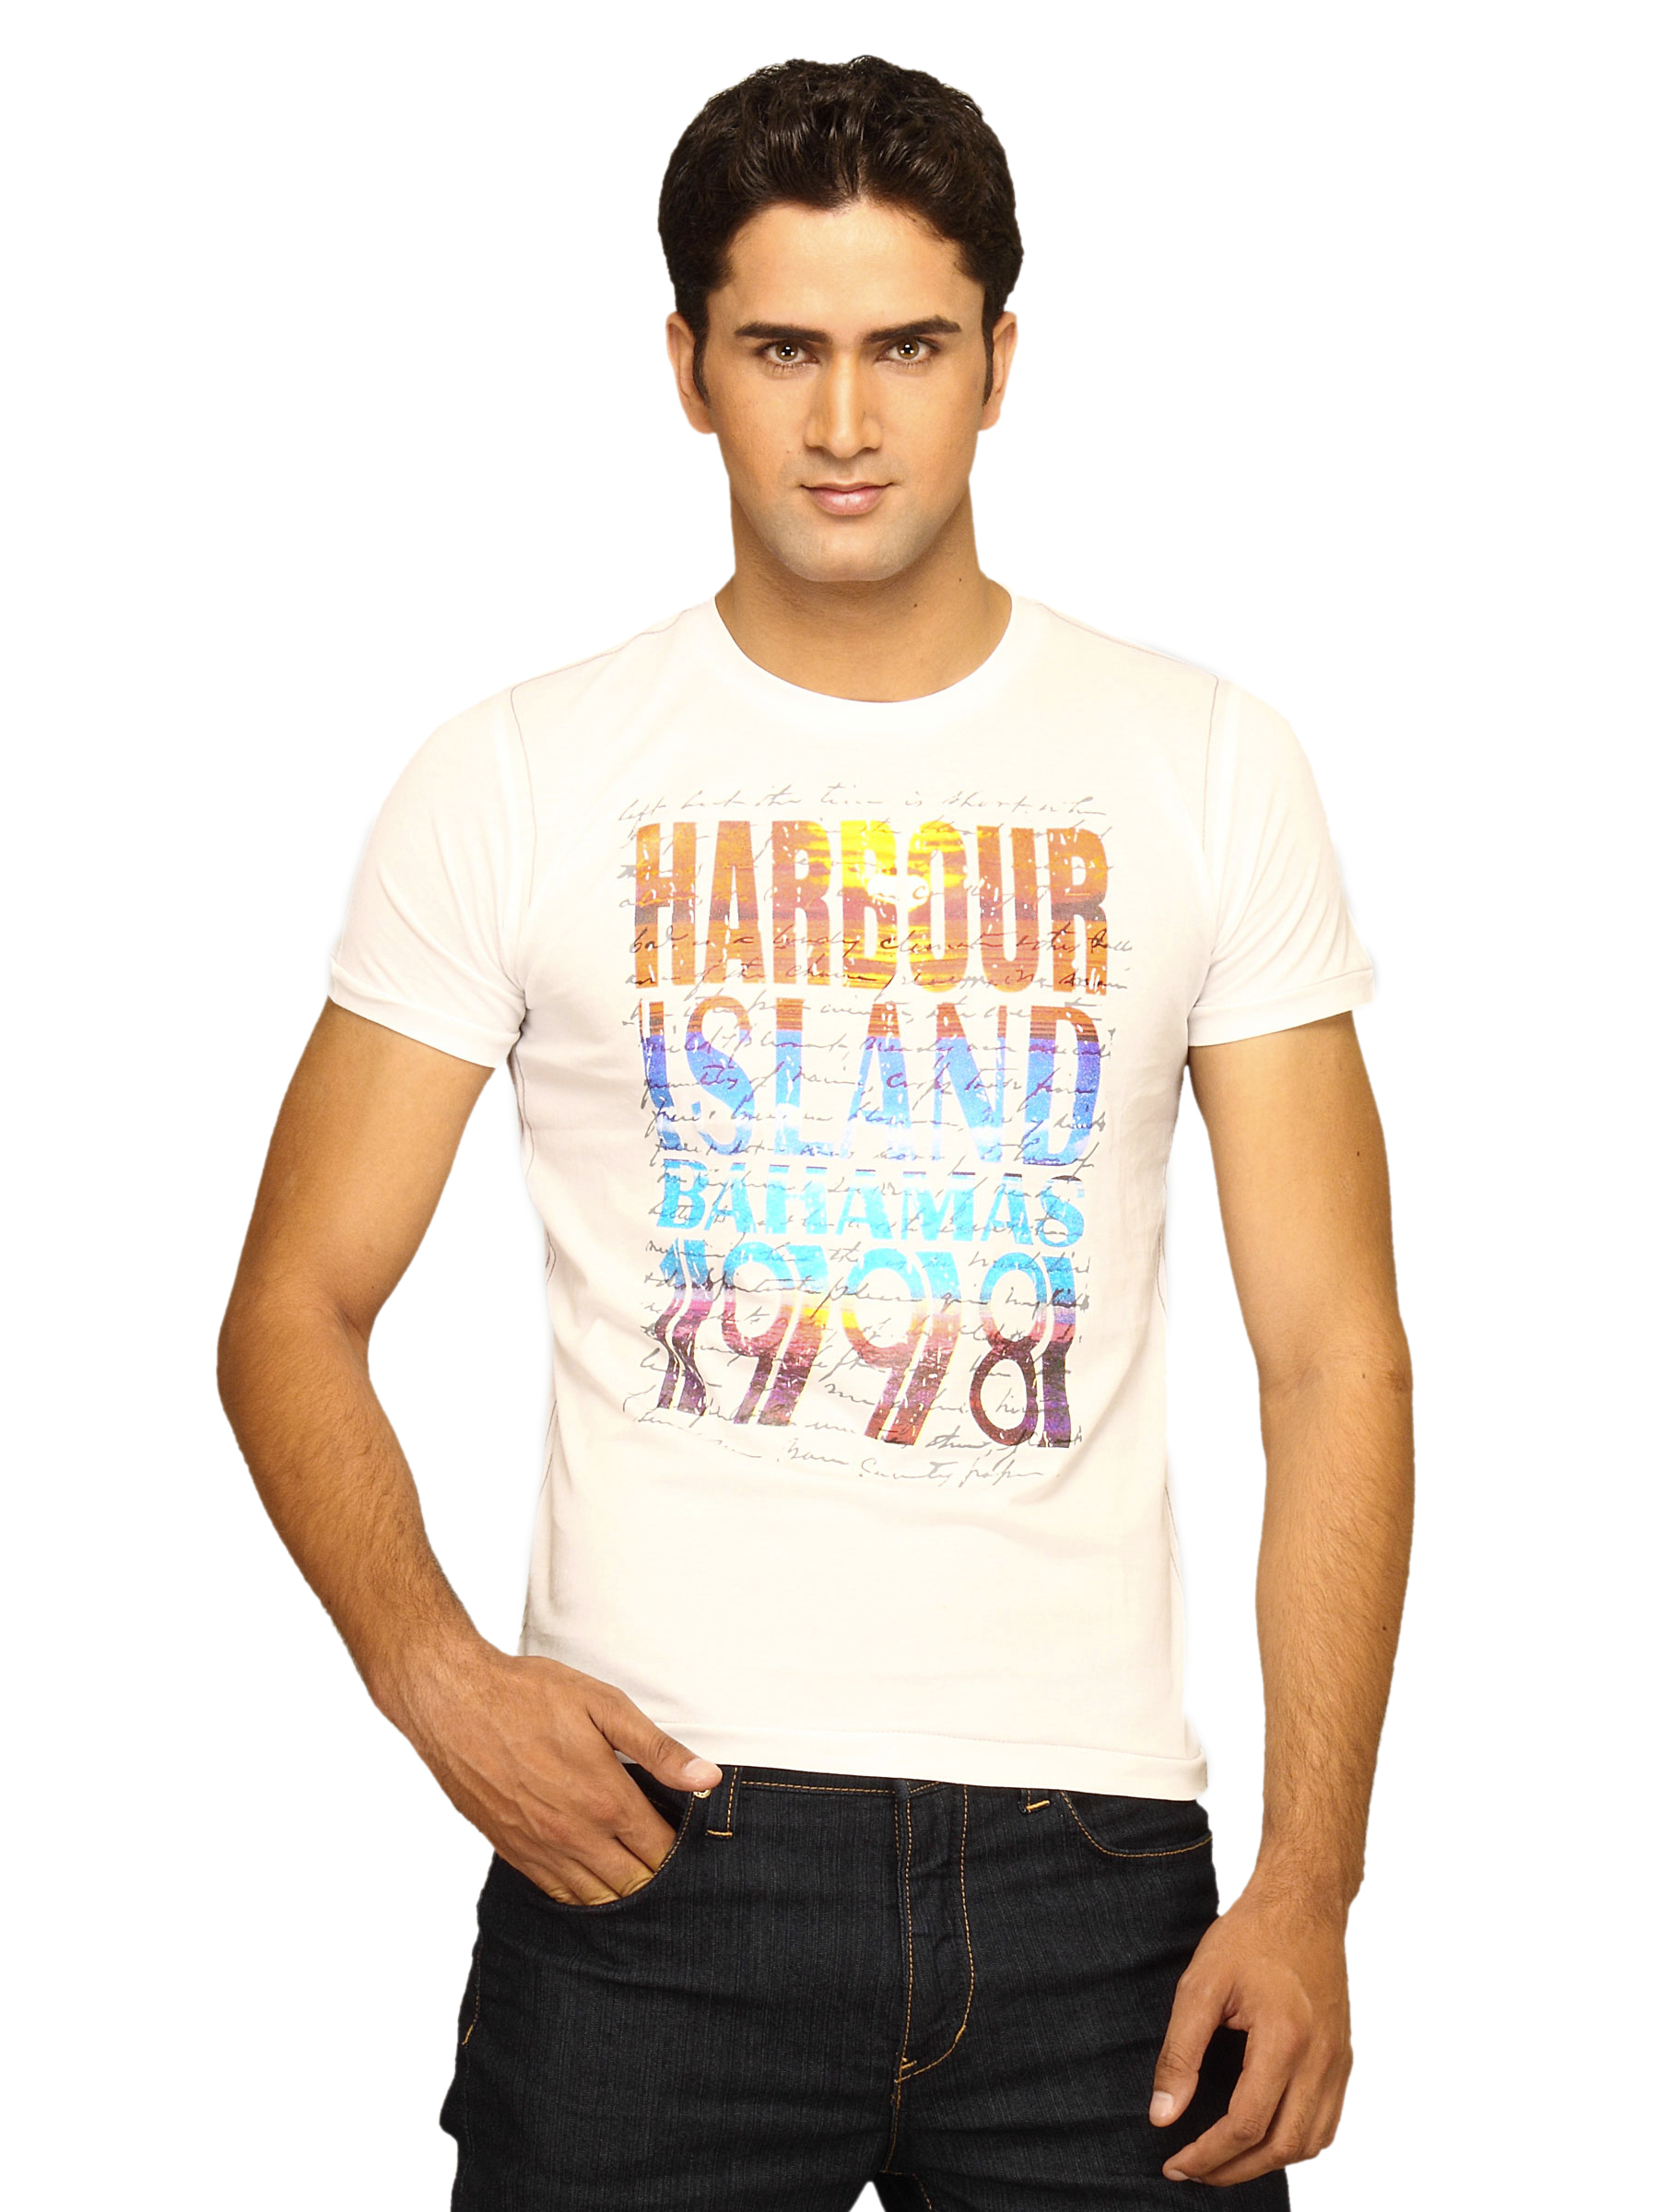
Status Quo Men's Harbour Island White T-shirt
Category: Apparel / Topwear / Tshirts
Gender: Men
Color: White
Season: Summer 2011
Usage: Casual